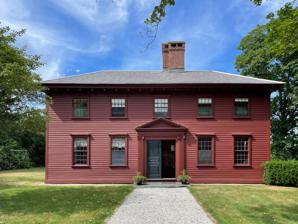
Building: Whitehall Museum House
Country: United States of America
Year built: 1729
Historic house in Rhode Island, United States United States historic place Whitehall U.S. National Register of Historic Places Whitehall Museum House in 2022 Show map of Rhode Island Show map of the United States Location Berkeley Ave., Middletown, Rhode Island Coordinates 41°30′50″N 71°16′20″W / 41.51389°N 71.27222°W / 41.51389; -71.27222 Built 1729 Architectural style Georgian NRHP reference No. 70000016 Added to NRHP April 28, 1970 View from street Side view The Whitehall Museum House is the farmhouse modified by Dean George Berkeley , when he lived in the northern section of Newport, Rhode Island that comprises present-day Middletown in 1729–1731, while working to open his planned St Paul's College on Bermuda . It is also known as Berkeley House or Bishop George Berkeley House and was listed on the National Register of Historic Places in 1970. History George Berkeley (1685–1753)—or Bishop Berkeley, the famous Anglo-Irish philosopher—disembarked from his ship in the harbor of Newport, Rhode Island , on Thursday, 23 January 1729. The Reverend James Honyman , minister of Trinity Church, Newport, Rhode Island welcomed Berkeley and the group that accompanied him, inviting him to stay in his home in Newport until he could find accommodation elsewhere. In February 1729, Berkeley purchased a 96-acre (390,000 m 2 ) farm with a small house on it, adjacent to Honeyman's own farm. He also purchased several slaves to work the land. Berkeley enlarged the house to his own design and named it " Whitehall ," saying that this was "in loyal remembrance of the palace of the English Kings from Henry VIII to James II ." During the period he lived in this house, he wrote his book Alciphron , and occasionally preached for Rev'd Honeyman at nearby Trinity Church , and for Rev'd James McSparran at the St Paul's Church, Wickord (The Old Narragansett Church ). In Newport, he founded the Philosophical Society, which eventually developed into the Redwood Library . Berkeley wrote to his friend Thomas Prior of Dublin, Ireland that Newport 'exhibited some of the softest rural and grandest ocean scenery in the world'. While living at Whitehall, his wife, Anne gave birth to their eldest son, Henry, and to a daughter, Lucia, who died in infancy and was buried in the churchyard at Trinity Church on 5 September 1731. On his departure in September 1731, Berkeley donated his library and the Whitehall property to Yale University , with the stipulation that the income from the property would be used to support three scholars at Yale. After his return, Berkeley commissioned the London organ-maker, Richard Bridge to provide an organ to Trinity Church, which was installed in 1733. By 1743, the Whitehall farmhouse was being operated as an inn. The traveler Dr. Alexander Hamilton described a visit to the inn during that year in his Itinerarium , when he was served by a daughter of the proprietor, a grandfather of the future artist Gilbert Stuart . Yale University leased the property for many years as an inn, but, by the late nineteenth century, it had fallen into derelict condition. In 1899, the National Society of the Colonial Dames of America obtained a 999-year lease on the property, and in 1936, commissioned the noted restoration architect Norman Isham to restore two rooms. The Colonial Dames in Rhode Island maintain the house and garden, which is furnished with period pieces and opened for tours on a limited basis during the summer months, when it is also used by accommodation for scholars specializing in studies on Berkeley. See also Rhode Island portal National Register of Historic Places listings in Newport County, Rhode Island Notes